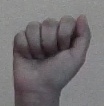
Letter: saad